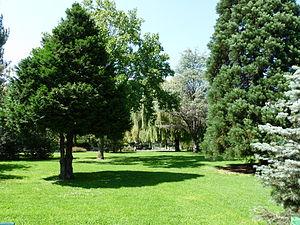
Le square Emmanuel Fleury à Paris
Le quartier Saint-Fargeau est le 78ᵉ quartier administratif de Paris situé dans le 20ᵉ arrondissement, dans un triangle formé par la mairie du 20ᵉ sur la place Gambetta, la porte des Lilas et la porte de Bagnolet.
Le square Emmanuel-Fleury est un square du 20ᵉ arrondissement de Paris.